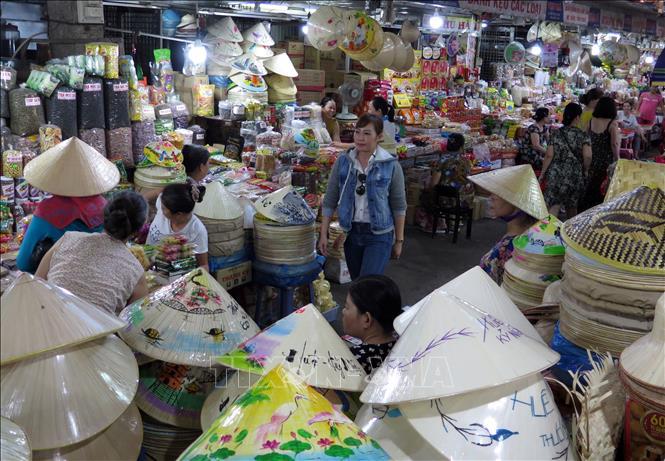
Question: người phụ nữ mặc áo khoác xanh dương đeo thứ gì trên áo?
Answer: một chiếc kính râm màu đen